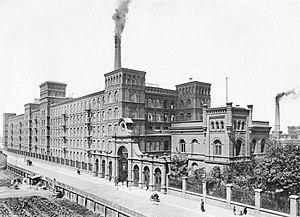
Industrie est un terme polysémique recouvrant originellement la plupart des travaux humains. Il s'agit à présent de la production de biens grâce à la transformation des matières premières ou des matières ayant déjà subi une ou plusieurs transformations et de l'exploitation des sources d'énergie.